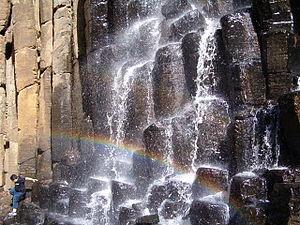
Le Géoparc Comarca Minera se situe dans la partie centre-sud de l'État d'Hidalgo au Mexique et comprend les territoires municipales d'Atotonilco el Grande, Epazoyucan, Huasca de Ocampo, Mineral del Chico, Mineral de la Reforma, Mineral del Monte, Omitlán de Juárez, Pachuca de Soto et Singuilucan. Ces municipalités comprennent un réseau de 31 géosites élus en raison de leur expression de l'histoire géologique du territoire et leur importance pour mettre en avant la relation entre l'industrie minière et métallurgique, et la création d'espaces historiques et le développement culturel de la région. Ces sites sont aussi importants en raison de leur valeur pour la science et l'éducation et ont, pour la plupart, une importante valeur paysagère.